Disagreements on the intensity of tornadoes

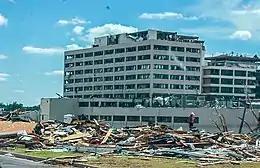
St. John's Regional Medical Center sustained EF5 damage and had to be torn down due to deformation of its foundation and underpinning system

On April 3, 1974, one of the most destructive tornado outbreaks on record would affect much of the United States. This included a violent tornado struck the towns of Xenia and Wilberforce in Ohio. Immediately following the tornado, Dr. Ted Fujita and a team of colleagues from the University of Chicago, University of Oklahoma, and National Severe Storms Laboratory, undertook a 10-month study of the 1974 Super Outbreak. Along with discovering new knowledge about tornadoes, such as downbursts and microbursts, and assessing damage to surrounding structures, the Xenia tornado was determined to be the worst out of 148 storms. Fujita initially assigned a preliminary rating of F6 intensity ± 1 scale. This rating was later officially downgraded by the National Weather Service office in Cincinnati, Ohio (now located in Wilmington, Ohio), which rated the worst of the damage in Xenia F5.